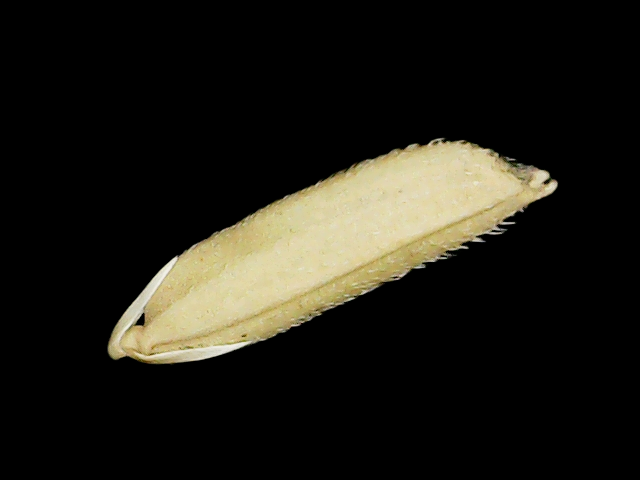
Rice variety: Binadhan26